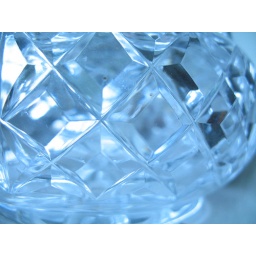
A glass bowl in tungsten.